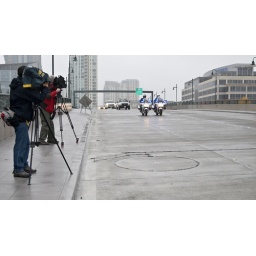
TV news photographers get shots of the Bellevue Police motorcycles opening the NE 10th Street Bridge over I-405 in Bellevue.